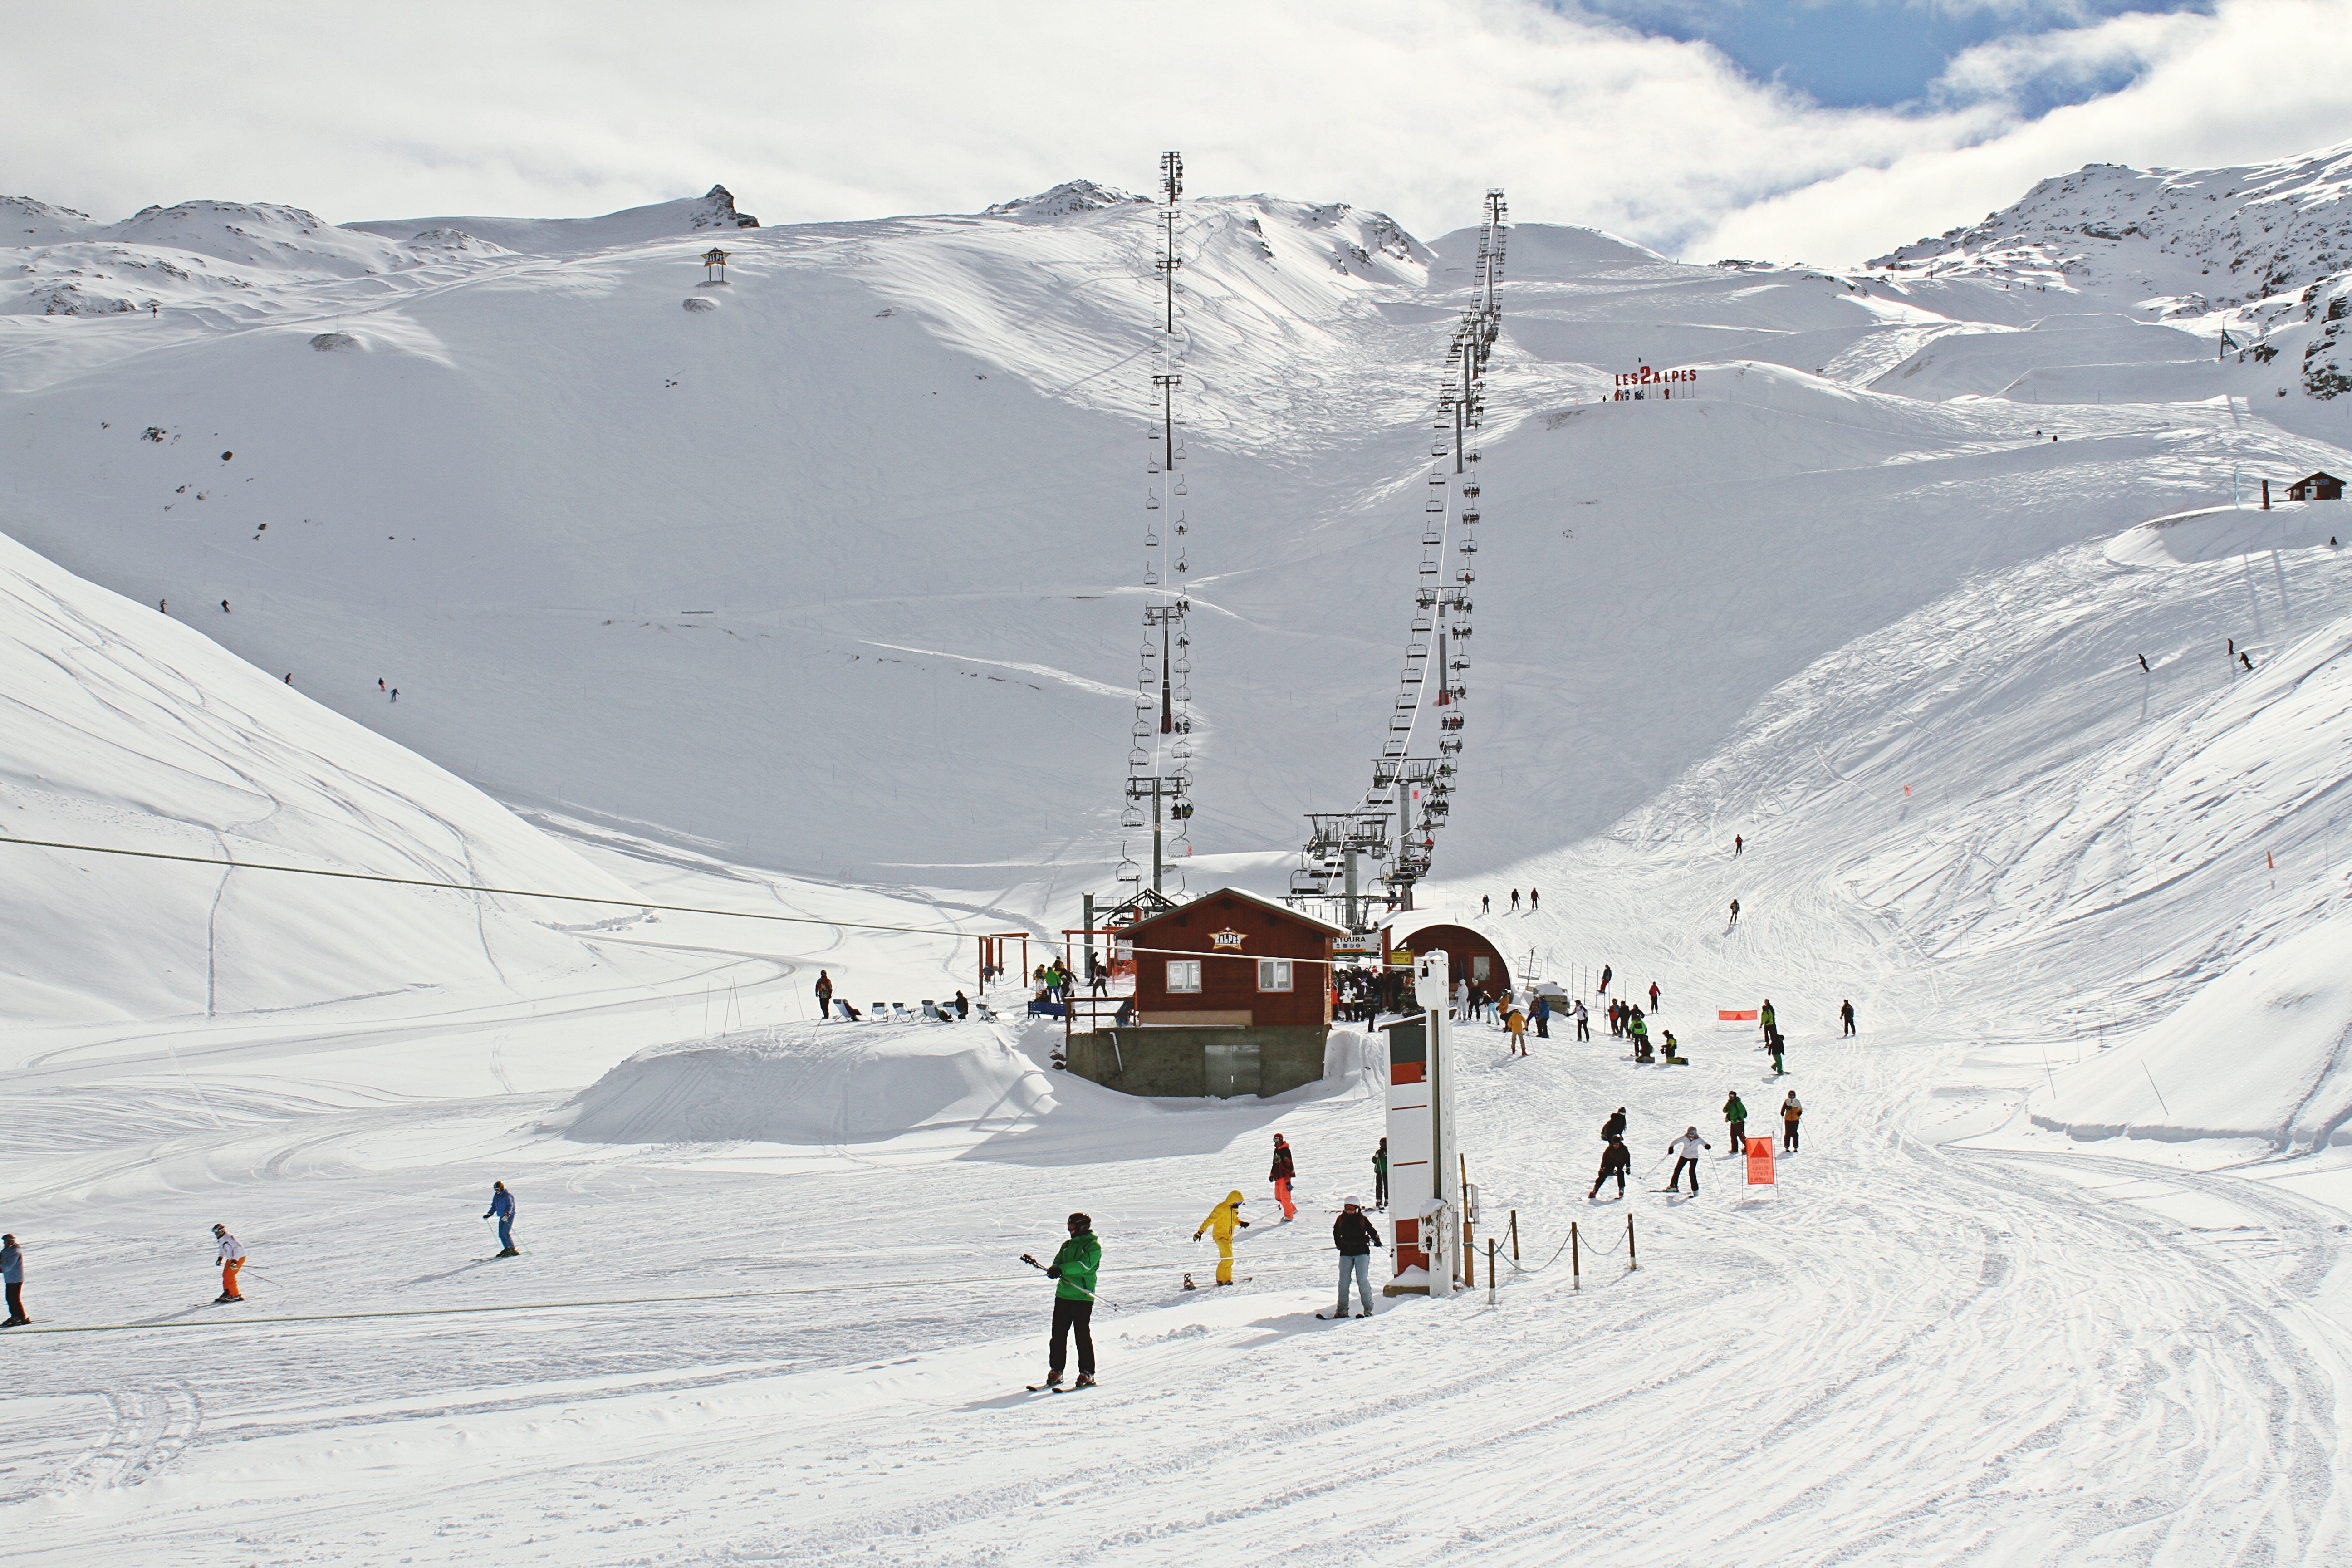
snow, winter, mountain range, skiing, sports equipment, winter sport, resort, downhill, ski, piste, ski touring, nordic skiing, ski mountaineering, ski equipment, alpine skiing, geological phenomenon, telemark skiing, ski cross